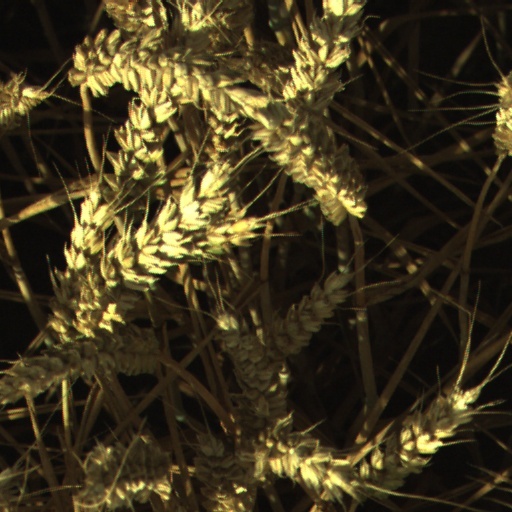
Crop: wheat